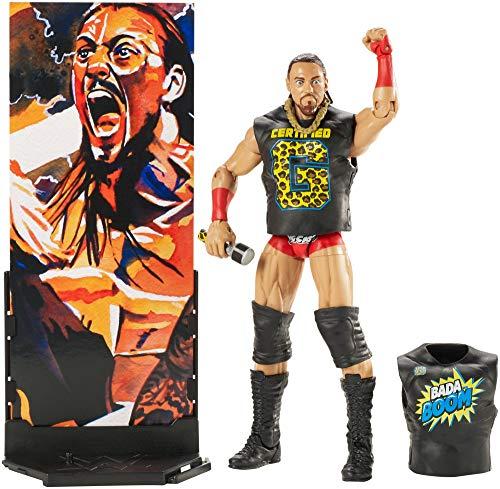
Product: WWE Big Cass Elite Collection Action Figure
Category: Toys & Games | Toy Figures & Playsets | Action Figures
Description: Featuring one of the WWE's biggest personalities and champions, this bold and colorful Elite Collection figure comes ready to wreak havoc right out of the box.
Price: $17.23
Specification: ProductDimensions:2.5x7x10.5inches|ItemWeight:8ounces|ShippingWeight:9.1ounces(Viewshippingratesandpolicies)|DomesticShipping:ItemcanbeshippedwithinU.S.|InternationalShipping:ThisitemcanbeshippedtoselectcountriesoutsideoftheU.S.LearnMore|ASIN:B0777HCMVP|Itemmodelnumber:FMG34|Manufacturerrecommendedage:8-12years